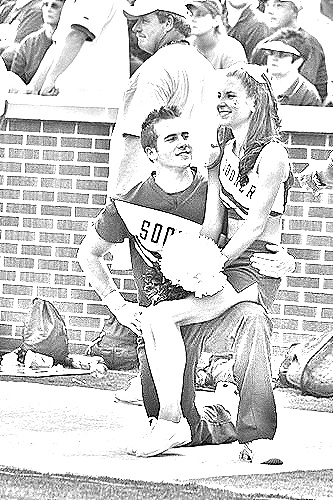
Portrait style: Sketch Portrait